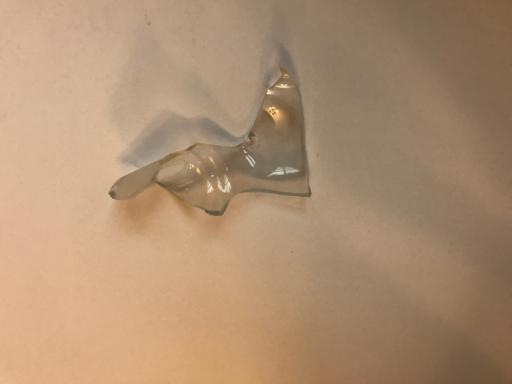
Waste category: glass